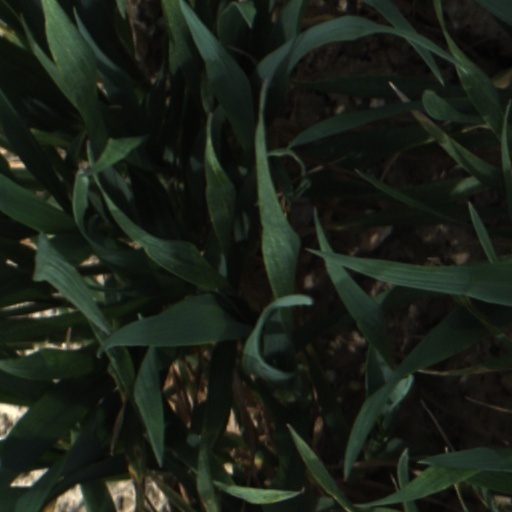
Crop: wheat